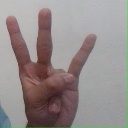
अक्षर: क्ष